Windows 2000

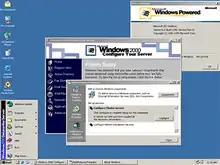
Screenshot of Windows 2000 Datacenter Server, asking the user to complete setup by configuring Cluster and Remote Installation service in the "Configure Your Server" component

(FRS), Remote Installation Services (RIS) to address desktop management scenarios such as user data management, user settings management, software installation and maintenance.